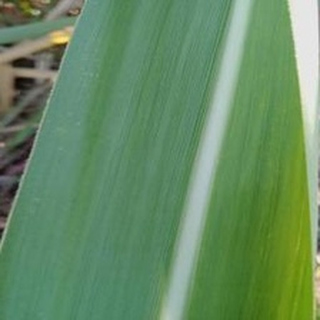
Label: healthy_sugarcane